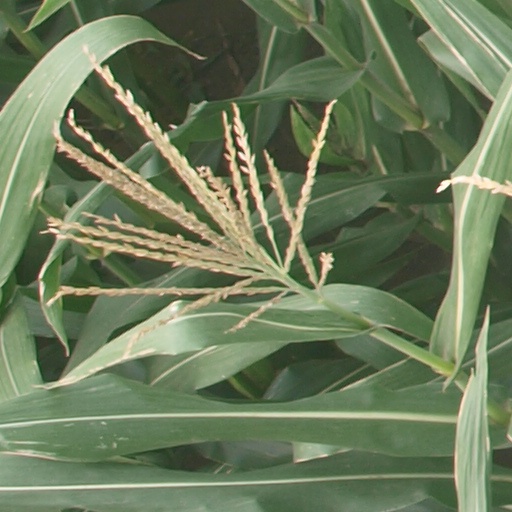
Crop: maize; corn